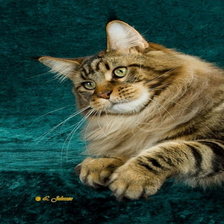
Species: cat
Breed: Maine Coon